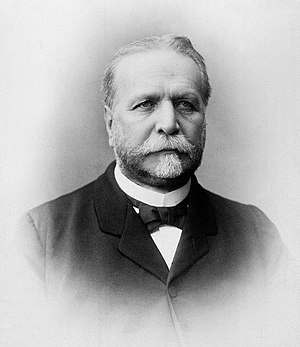
Bernhard Hammer
Bernhard Hammer.
Bernhard Hammer var en schweizisk statsmand.